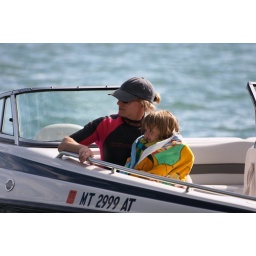
An afternoon in the plastic boat